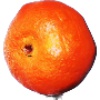
Label: clementine